Sharmarke Ali Saleh

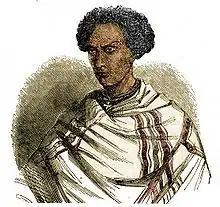
Negus Sahle Selassie with whom Sharmarke had great influence and convinced his son to arrest 300 Harari citizens

As a tributary of Mocha, which in turn was part of the Ottoman possessions in Western Arabia, the port of Zeila had seen several men placed as governors over the years. The Ottomans based in Yemen held nominal authority of Zeila when Haji Sharmarke Ali Saleh, who was a successful and ambitious Somali merchant, purchased the rights of the town from the Ottoman governor of Mocha and Hodeida: